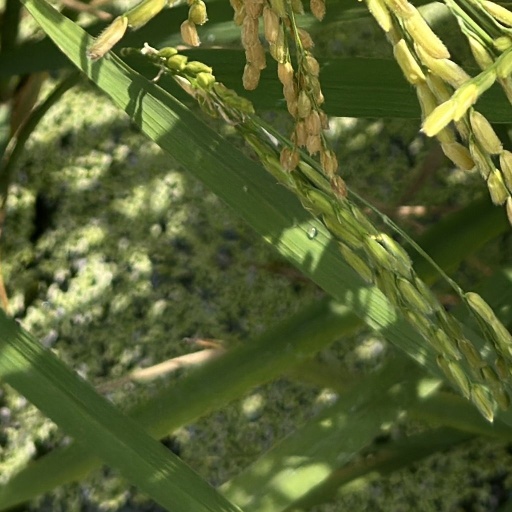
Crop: rice